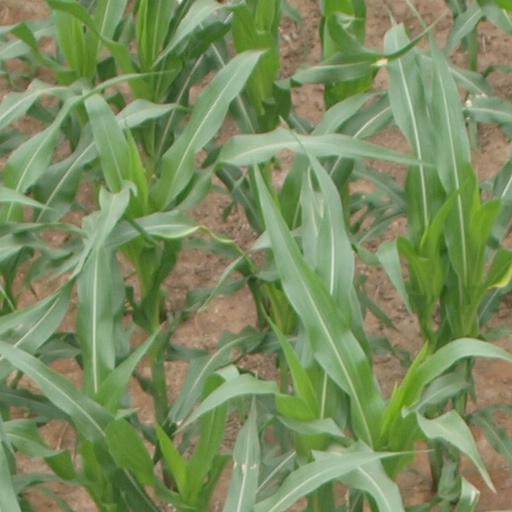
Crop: maize; corn